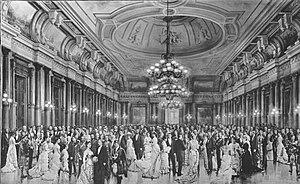
Bal de la St. Andrew's Society, hôtel Windsor, Montréal, Canada. Plaque de verre au collodion humide.
La Société St. Andrew’s de Montréal est une organisation à but non lucratif basée à Montréal depuis 1835 est dédiée à célébrer l'héritage écossais.
Les Scotto-Canadiens sont les Canadiens d'ascendance écossaise. Au début du XXIᵉ siècle, c'est le troisième groupe ethnique le plus important au Canada.